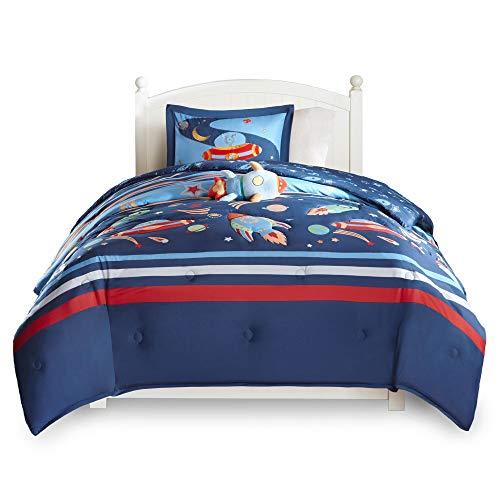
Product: Mizone Kids Space Cadet 3 Piece Comforter Set, Blue, Twin
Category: Home & Kitchen | Bedding | Kids' Bedding | Comforters & Sets | Comforter Sets
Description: Blast into outer space with the space cadet comforter set.
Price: $64.13
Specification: ProductDimensions:86x66x2inches|ItemWeight:4.8pounds|ShippingWeight:4.8pounds(Viewshippingratesandpolicies)|Manufacturer:MiZoneKids|ASIN:B00SL893I8|Itemmodelnumber:MZK10-036